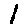
Label: 1